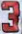
Number: 3